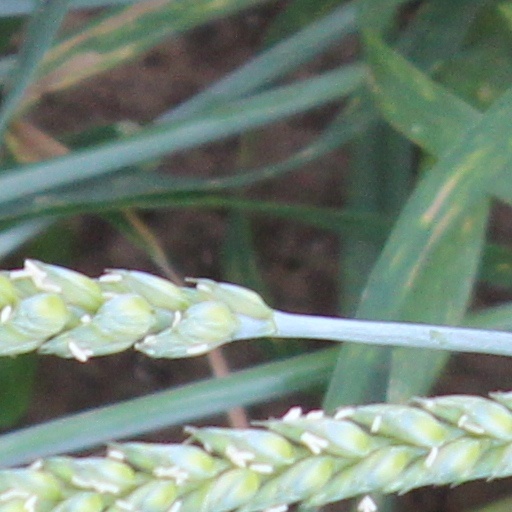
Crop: wheat